World War I memorials

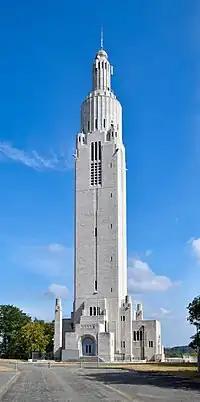

Religious differences and tensions could make it difficult to design inclusive war memorials. In US, the separation of church and state meant that crosses were discouraged. Despite being banned from onwards 1905, many French monuments were explicitly Catholic in character, including a Catholic cross. Australia also minimised the use of crosses, partially for similar reasons, but also because over concerns about excluding their Jewish community. Decisions to incorporate Christian imagery into memorials in Britain could also exclude minority groups, such as Jews, from participating in a memorial. In Britain, the religious differences between Anglicans, Nonconformists and Roman Catholics were frequently played out at a local level in arguments over the location and symbolism to be used in memorials. In Canada, where these differences were overlaid across the English and French speaking national divide, war memorials attempted to reunify the country; the Cross of Sacrifice memorial in Montreal, for example, was deliberately situated in between the Catholic and Protestant war cemeteries. This was only partially successful – inauguration ceremony and the military parade resulted in shouted arguments between French and English speaking parts of the crowd.